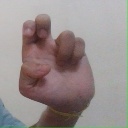
अक्षर: अ